Saosin

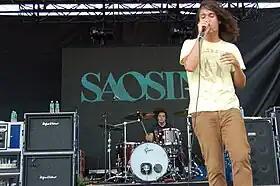
Saosin with Cove Reber, live on Projekt Revolution Tour, in 2007

When Saosin returned home they continued their headlining tour with Poison the Well, the Receiving End of Sirens, Fiore and Flight 409. In the later summer of 2007, they were part of Linkin Park's Projekt Revolution tour. After this, they headlined another tour in the US and Canada with Alexisonfire, Envy on the Coast, Norma Jean and the Dear and Departed. Concert footage was recorded during the tour stop on November 3, 2007, at The Theater of Living Arts in Philadelphia, Pennsylvania, which was later compiled for a live album and concert film entitled "Come Close".